Liberty Head double eagle

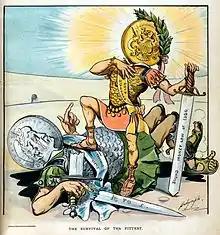
A 1900 cartoon from "Puck" magazine shows the gold standard, represented by the double eagle, triumphant over the silver.

The word "LIBERTY" on double eagles between 1850 and 1858 was originally spelled "LLBERTY" by Longacre, who converted the second L into an I; this is visible under magnification. In 1860, Assistant Engraver Anthony C. Paquet completed a revision of the reverse, with taller, narrower letters. After production had begun in early 1861 at Philadelphia and San Francisco, it was noticed that the design lacked a rim high enough to protect the design from abrasion, and the Mint went back to the old reverse. Only a handful of the Philadelphia specimens were not melted, but by the time word reached San Francisco to stop production, the western mint had issued 20,000 pieces. A Philadelphia specimen sold at auction for $1,610,000 in August 2006, setting a record for the Liberty Head double eagle series. In February 2013, an 1866-S double eagle with no motto was discovered in the Saddle Ridge Hoard in the Gold Country on the western slope of the Sierra Nevada in California. Only a very small number of proof coins in the Liberty Head double eagle series were struck for sale to the public, beginning in 1858, at Philadelphia; Breen noted, "few collectors could afford them even then".